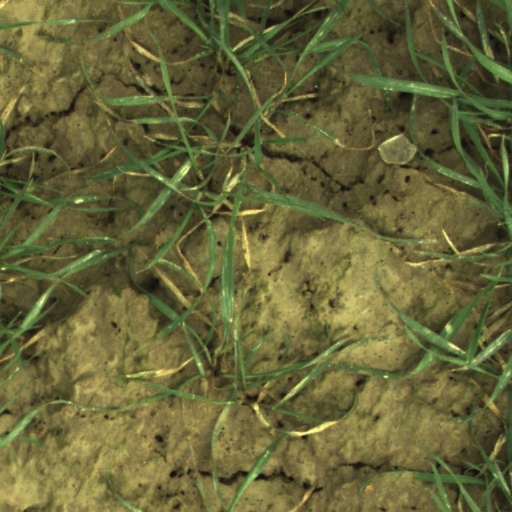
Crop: wheat